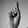
ASL letter: D